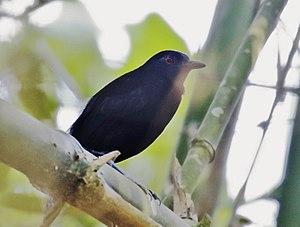
Akletos est un genre de passereaux de la famille des Thamnophilidae. Il comprend deux espèces d'alapis.